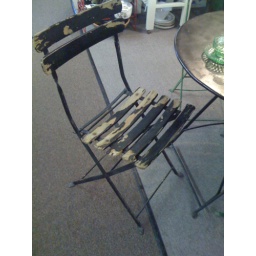
French bistro folding chairs and table set: $395. Spotted at an antique mall in San Juan Capistrano, CA.